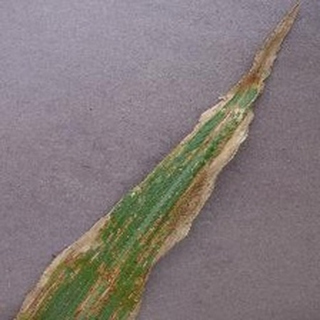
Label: corn_northern_leaf_blight